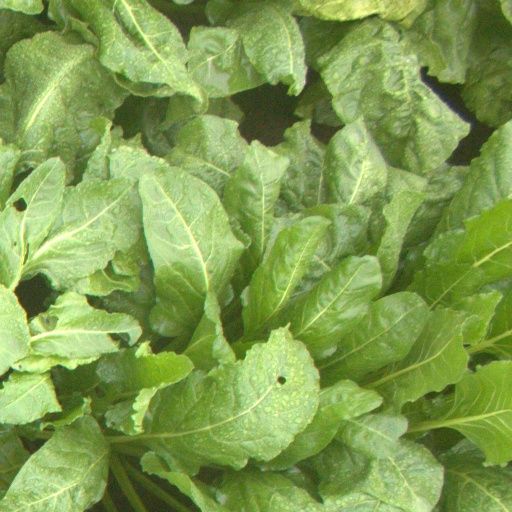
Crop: sugar beet